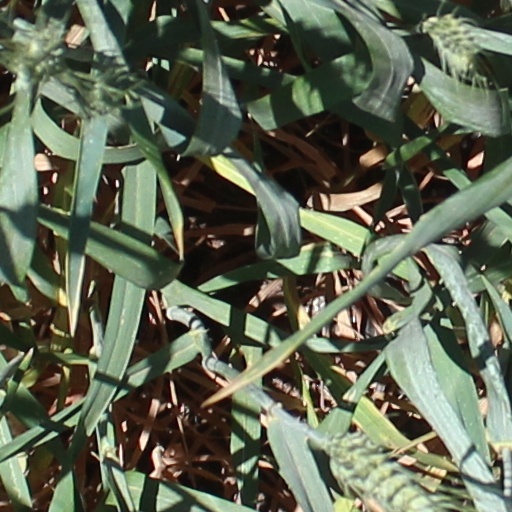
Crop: wheat